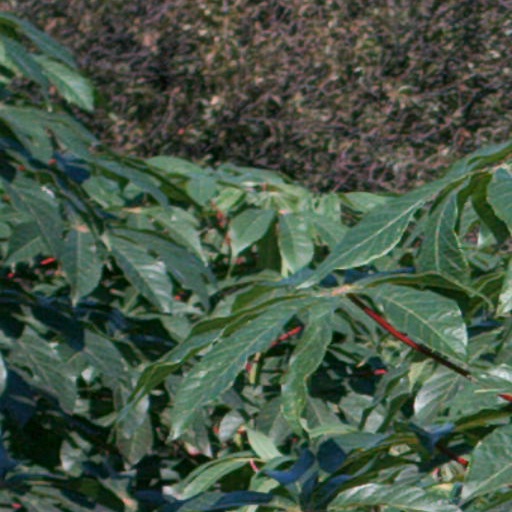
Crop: cassava